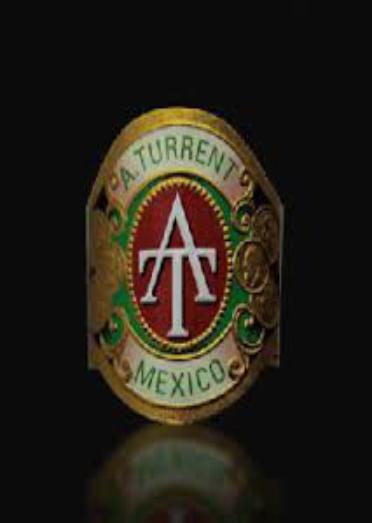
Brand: A. Turrent
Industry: Necessities